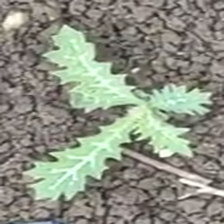
Weed species: Bilayat_(Mexicana_Argemone)